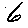
Label: 6